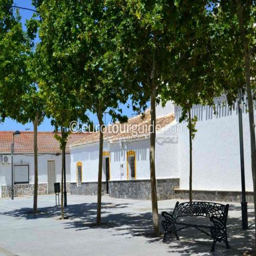
things to do read a book under the shade of the trees one of many places to visit here